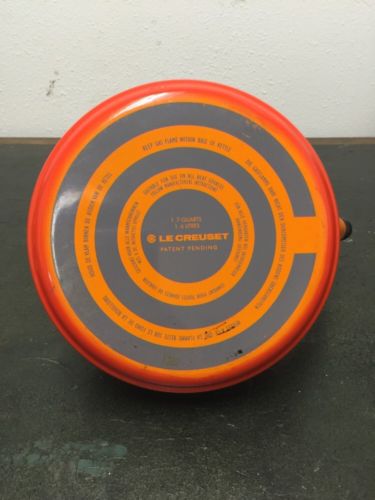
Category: kettle